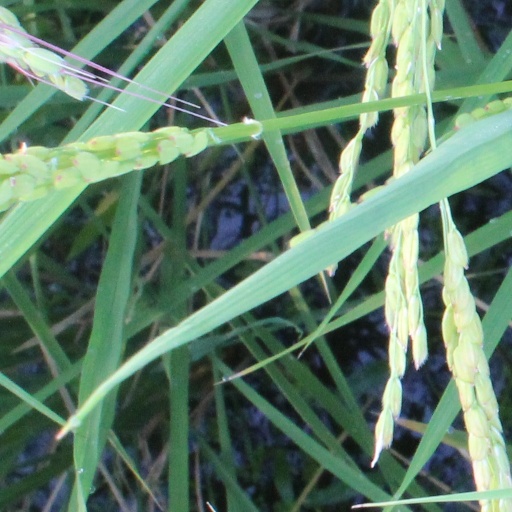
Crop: rice